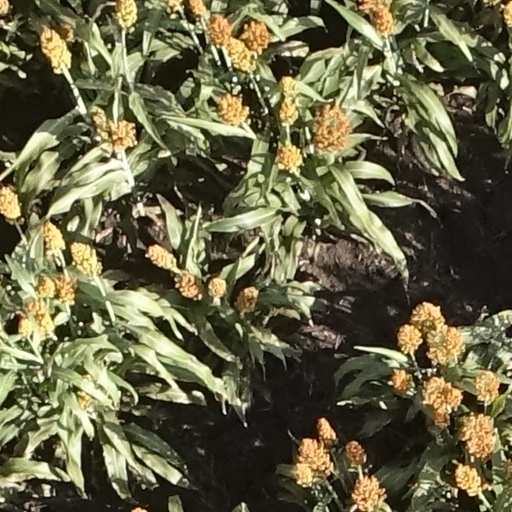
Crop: sorghum